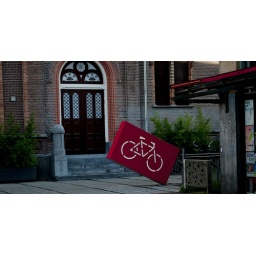
Not even the bike signs can stand up straight in Amsterdam